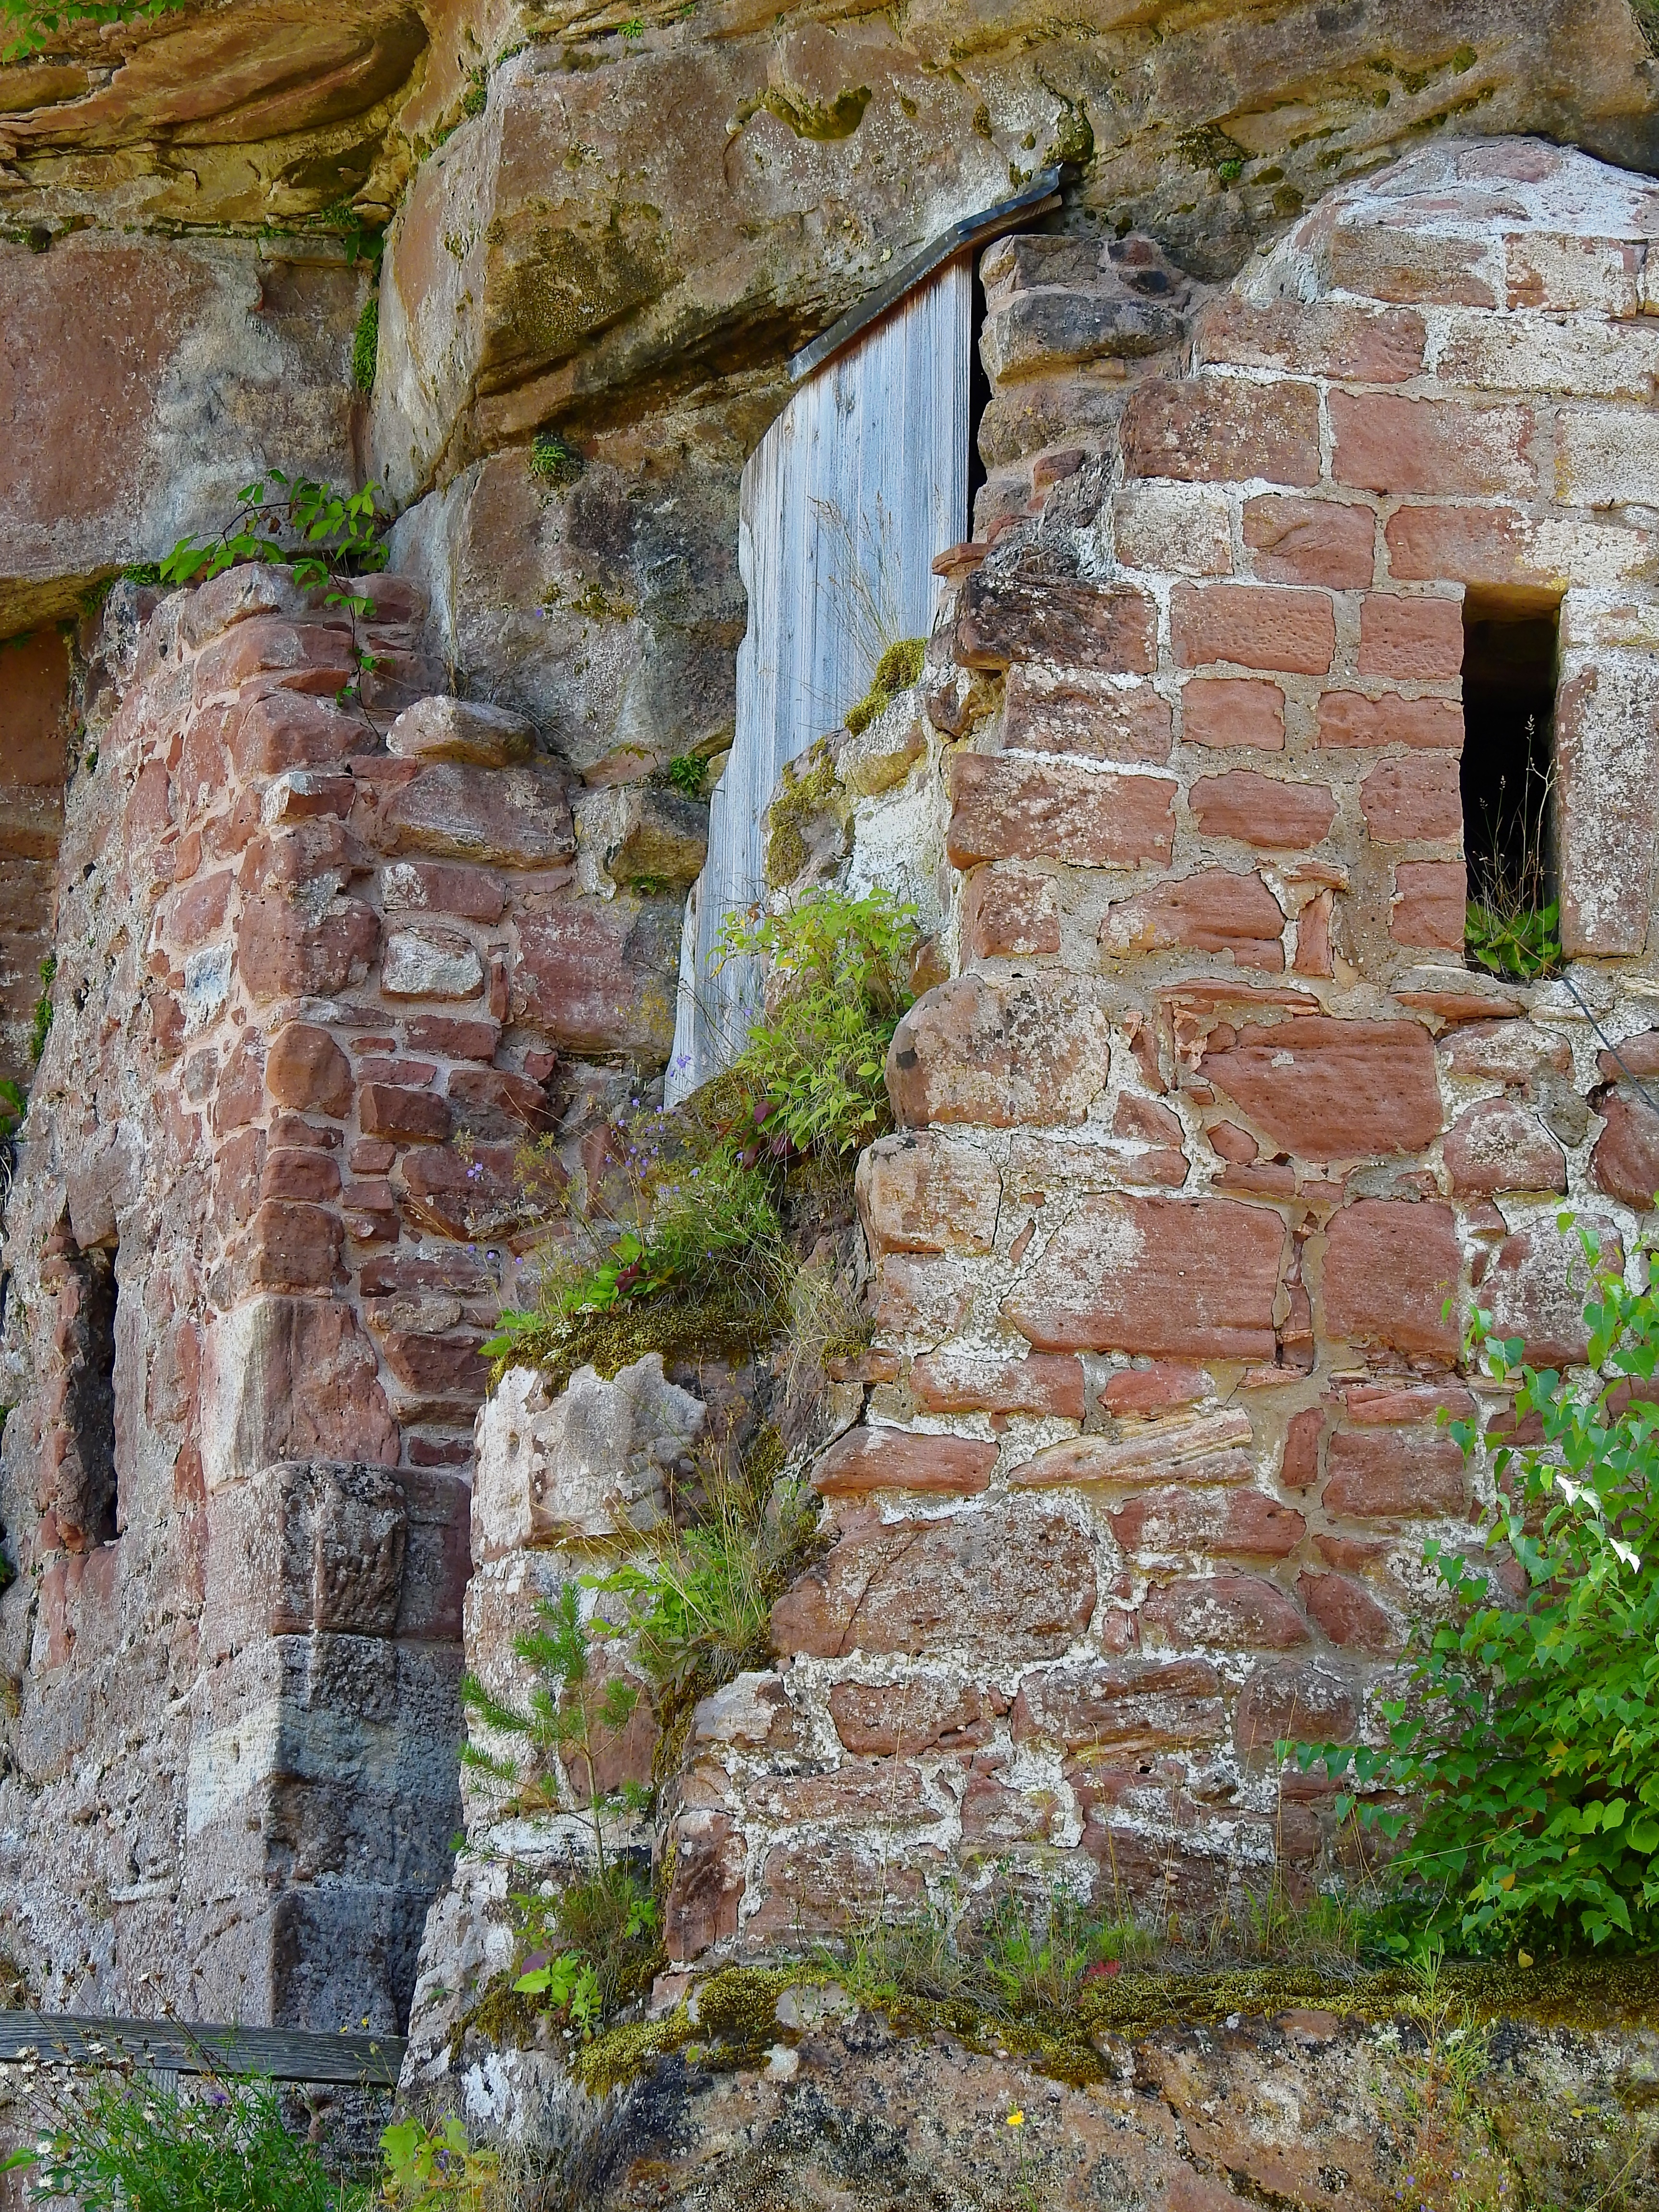
rock, old, wall, stone, cliff, france, arch, castle, ruin, terrain, places of interest, fortress, geology, ruins, monastery, historically, middle ages, masonry, castle wall, burgruine, knight's castle, rock castle, fortresses, ancient history